Crimetown

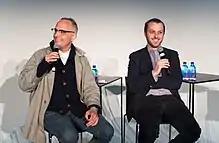
Smerling and Stuart-Pontier at a "Crimetown Live" event in New York City

Hosts Marc Smerling and Zac Stuart-Pontier first worked together on the film "Catfish", and later collaborated on HBO's "The Jinx". Publisher Gimlet Media's CEO Alex Blumberg met Stuart-Pontier when Blumberg interviewed him for a "This American Life" segment in 2000. Smerling and Stuart-Pontier initially tried to bring Blumberg on as producer of an audio follow-up to "The Jinx", but Blumberg was more interested in a new project, rather than a companion piece.